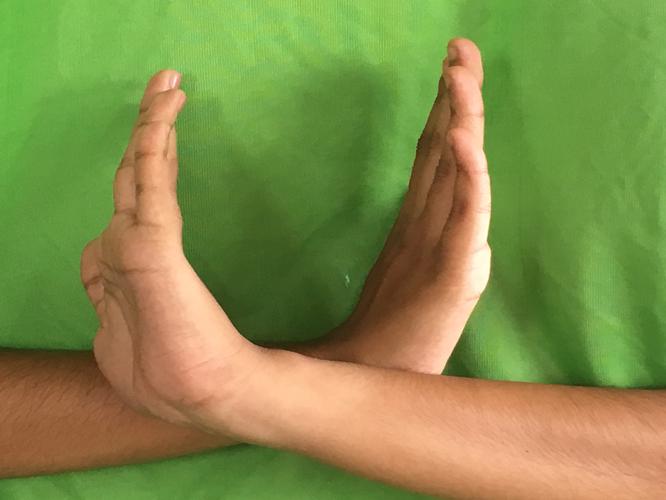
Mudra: Swastikam
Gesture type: double_hand